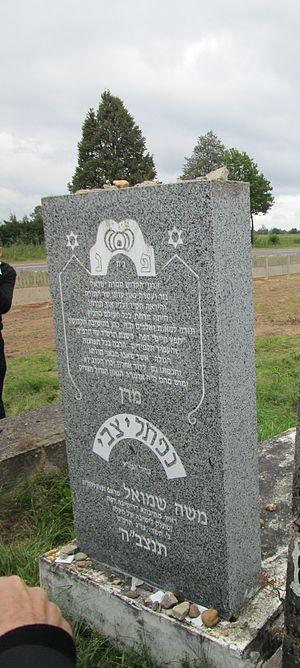
Naftali Trop est le rosh yeshiva de la yeshiva Chofetz Chaim à Raduń, Pologne. Il est un célèbre talmudiste et Talmid Haham.